Hanfu

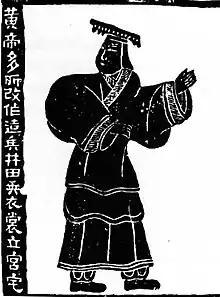
Han dynasty tomb wall carving depicting the legendary Yellow Emperor, who was said to have lived in the 3rd millennium BCE.

"Hanfu" comprises all traditional clothing classifications of the Han Chinese with a recorded history of more than three millennia. Each succeeding dynasty produced their own distinctive dress codes, reflecting the socio-cultural environment of the times. Clothing made of silk was initially used for decorative and ceremonial purposes. The cultivation of silk, however, ushered the development of weaving, and by the time of the Han dynasty, brocade, damask, satin, and gauze had been developed.